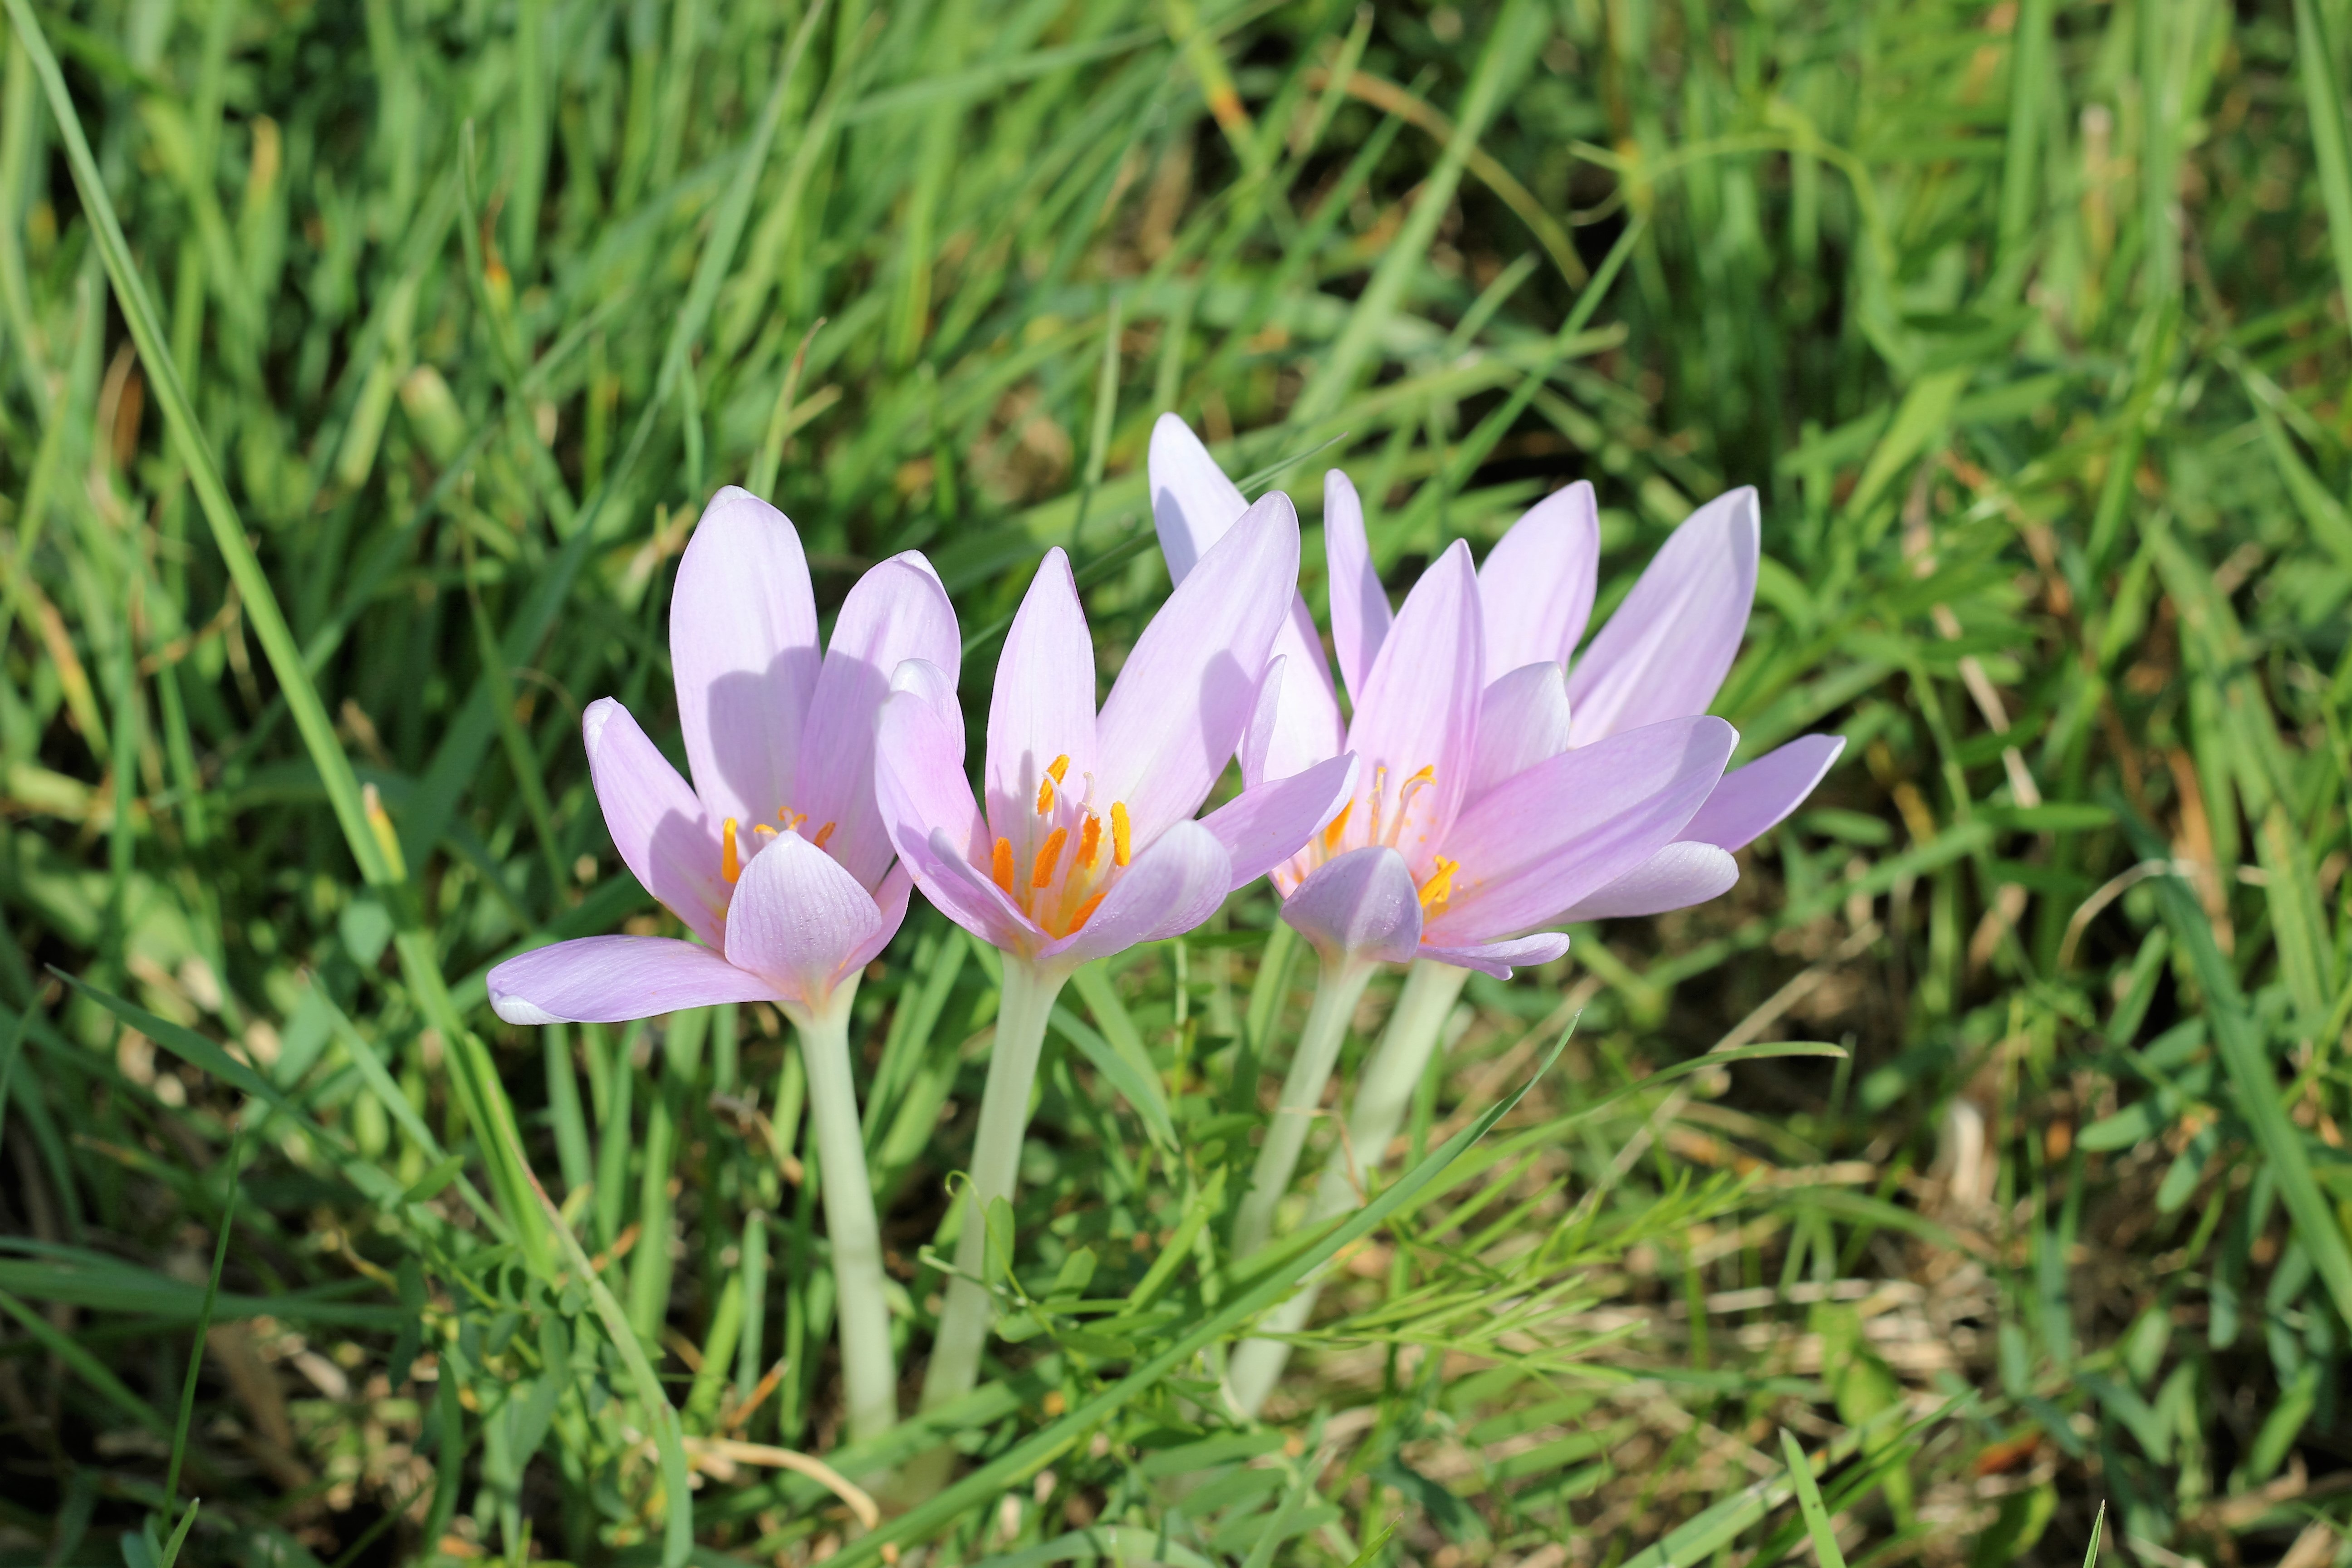
nature, grass, plant, meadow, flower, autumn, botany, flora, wildflower, crocus, macro photography, flowering plant, land plant, iris family, pale petals